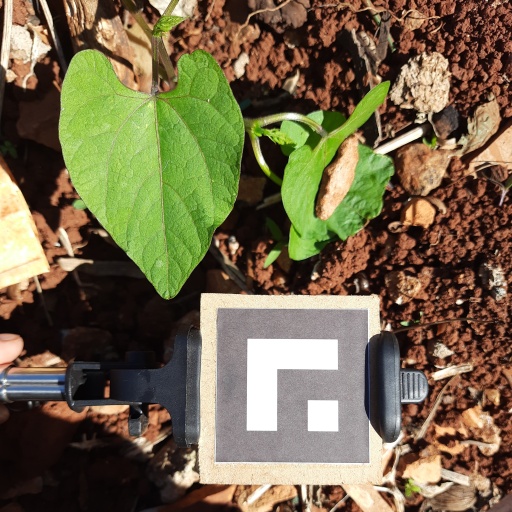
Observations: flat surface, no eating holes, under sunlight